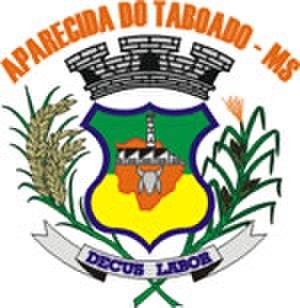
Aparecida do Taboado est une municipalité brésilienne de l'État de Mato Grosso do Sul et la Microrégion de Paranaíba.